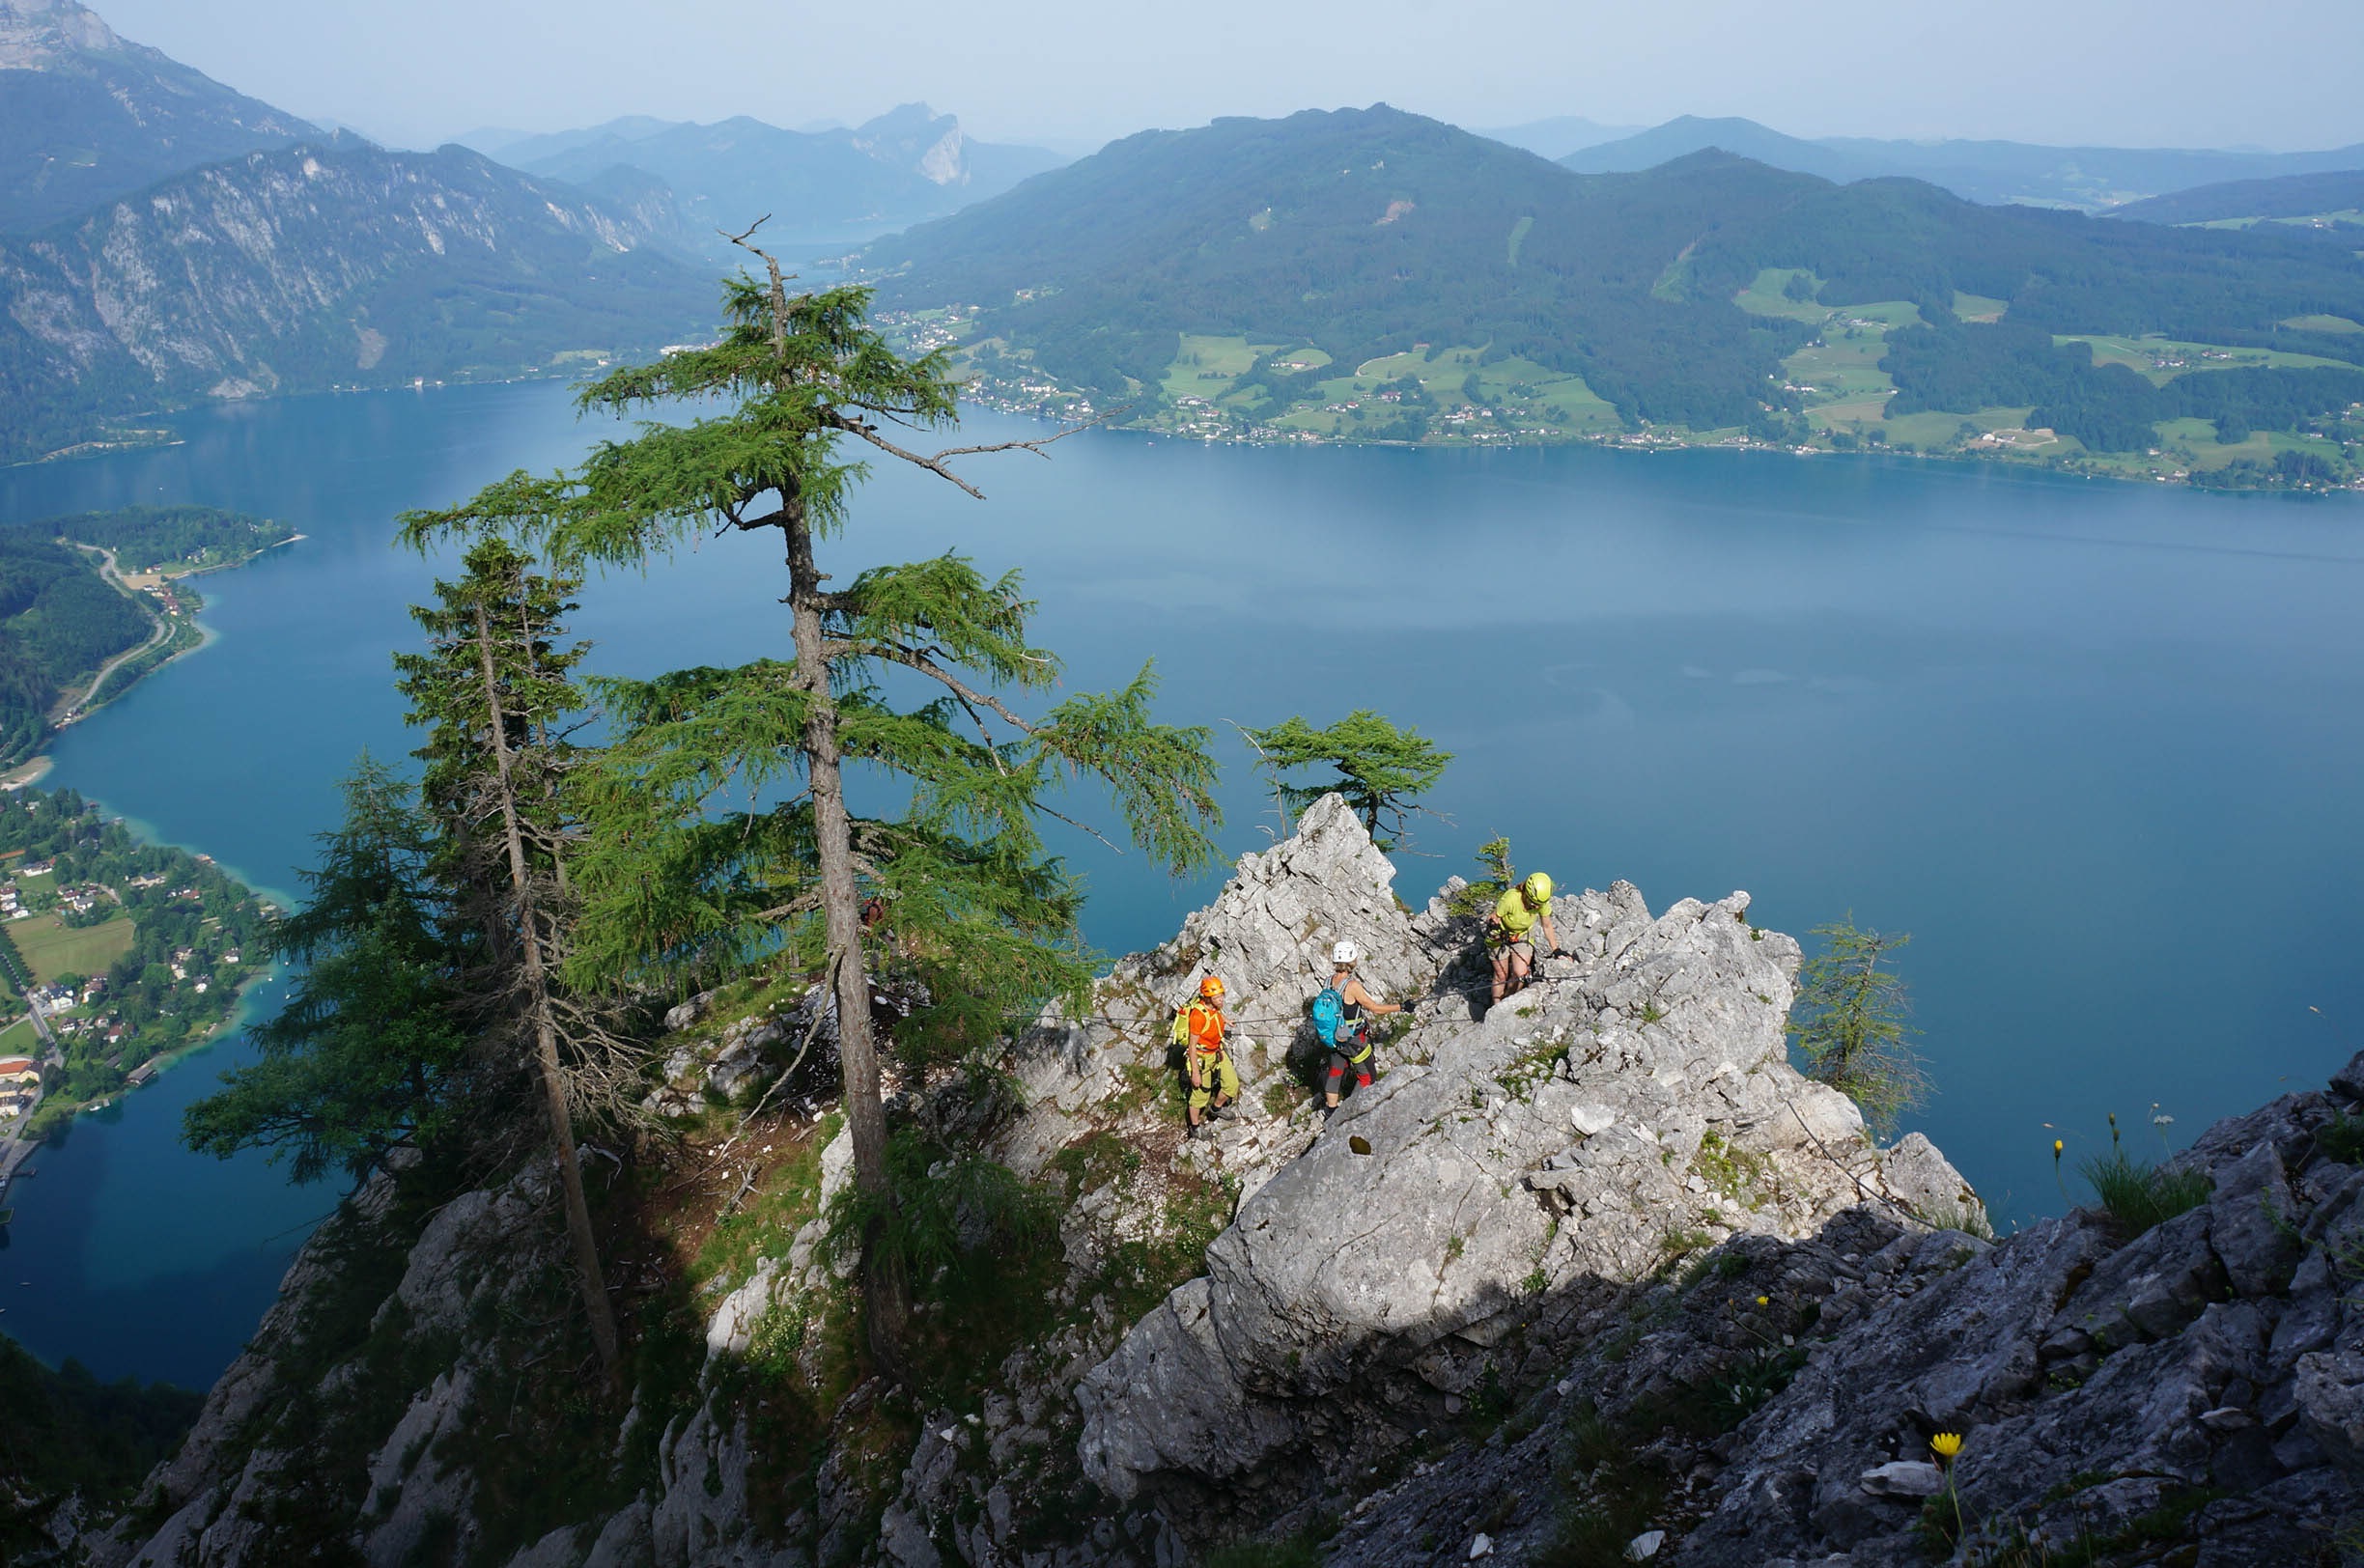
wilderness, walking, mountain, hiking, lake, adventure, mountain range, cliff, fjord, climbing, reservoir, terrain, national park, ridge, alps, crater lake, mountain pass, mountainous landforms, mountaineering village, steinbach am attersee, mahdlgupf